Headin' for Broadway

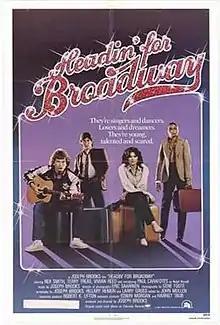
Theatrical release poster

Headin' for Broadway is a 1980 American drama film directed by Joseph Brooks and written by Joseph Brooks, Larry Gross, and Hilary Henkin. The film stars Rex Smith, Terri Treas, Vivian Reed, Paul Carafotes, Gary Gendell and Benjamin Rayson. The film was released in May 1980, by 20th Century Fox.